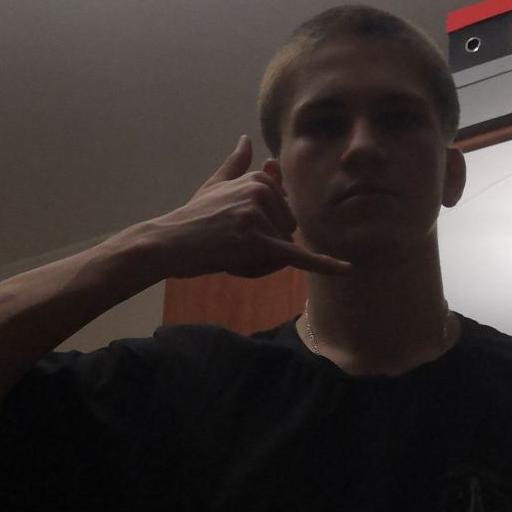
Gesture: call